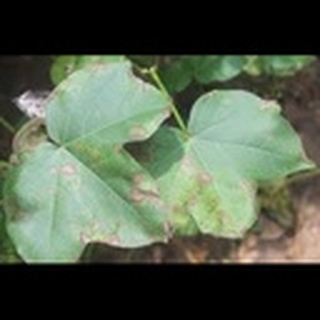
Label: cotton_target_spot